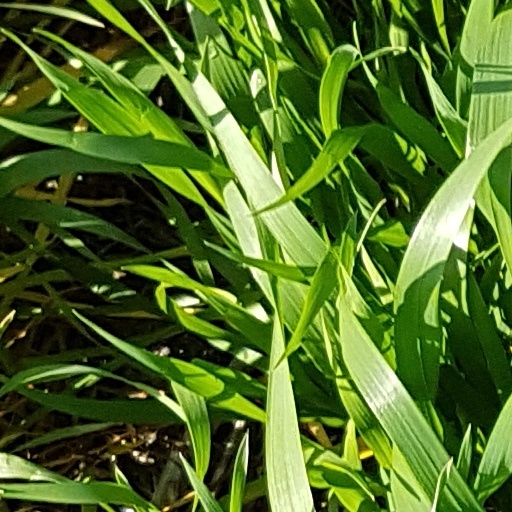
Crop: wheat